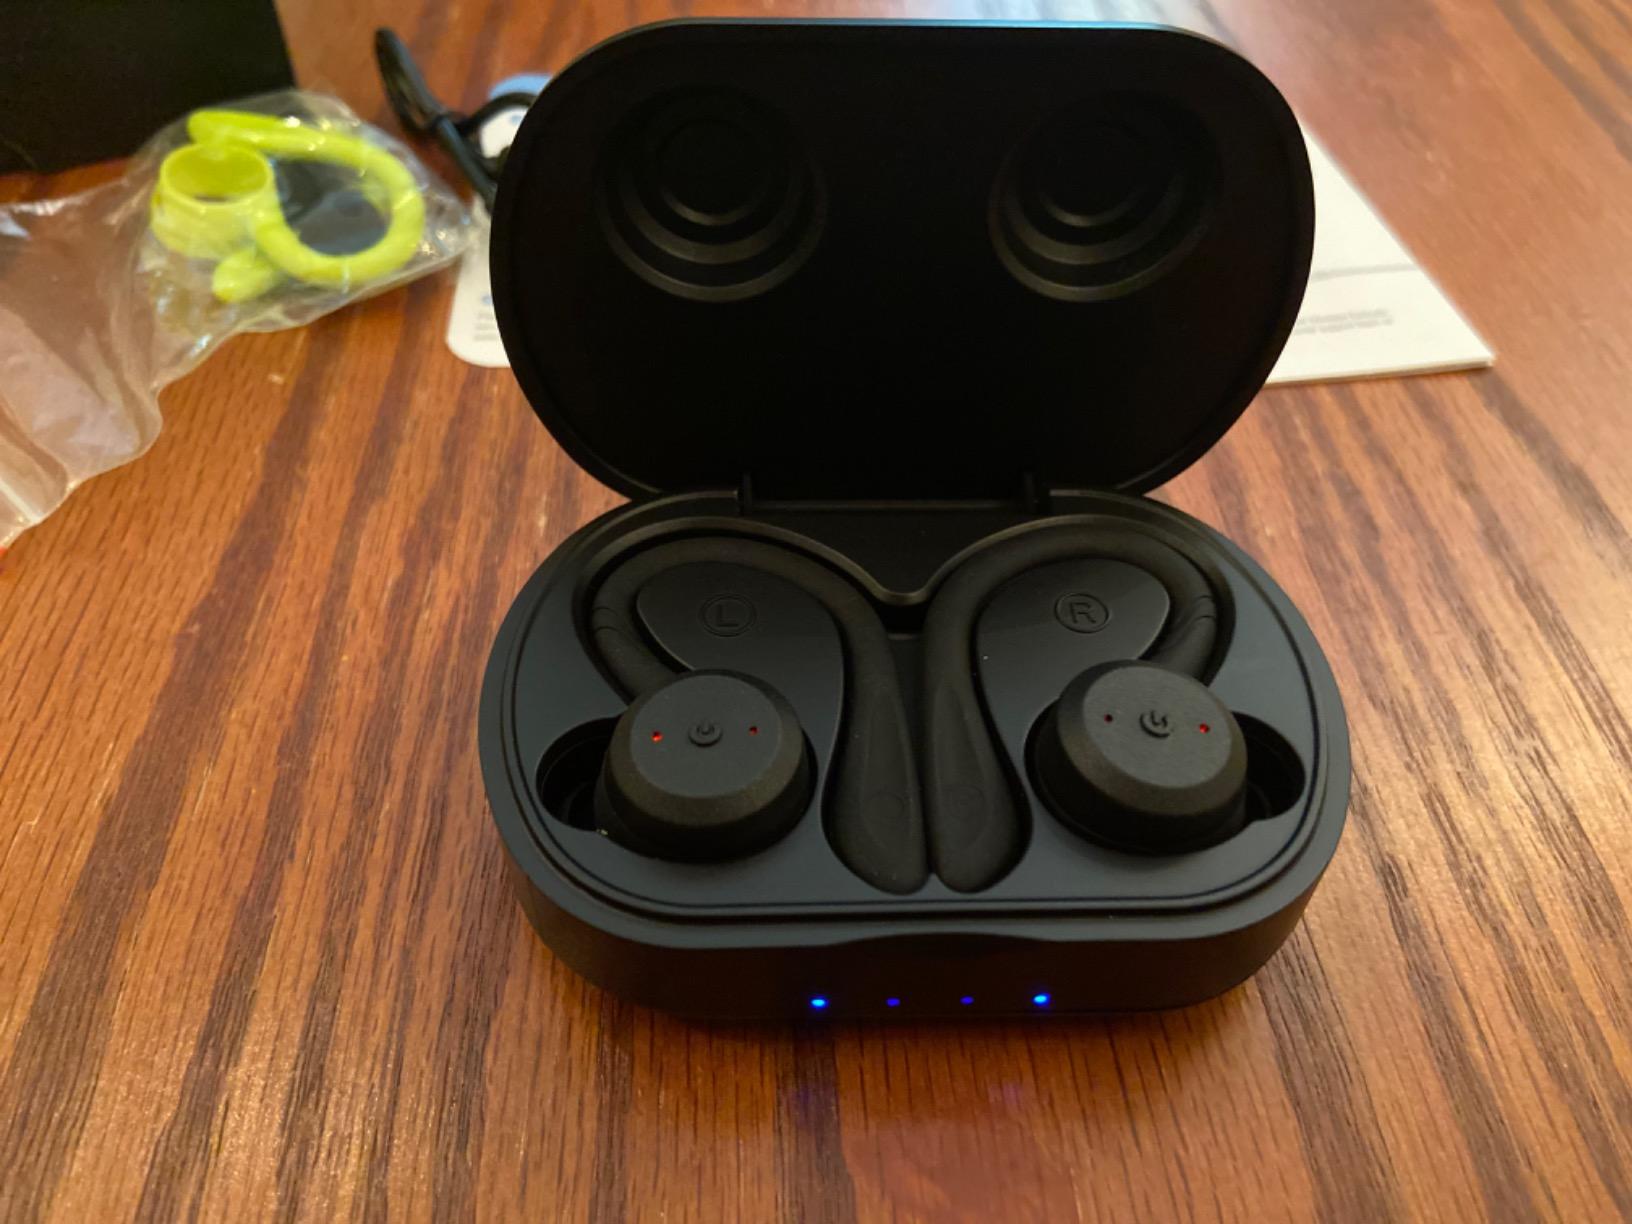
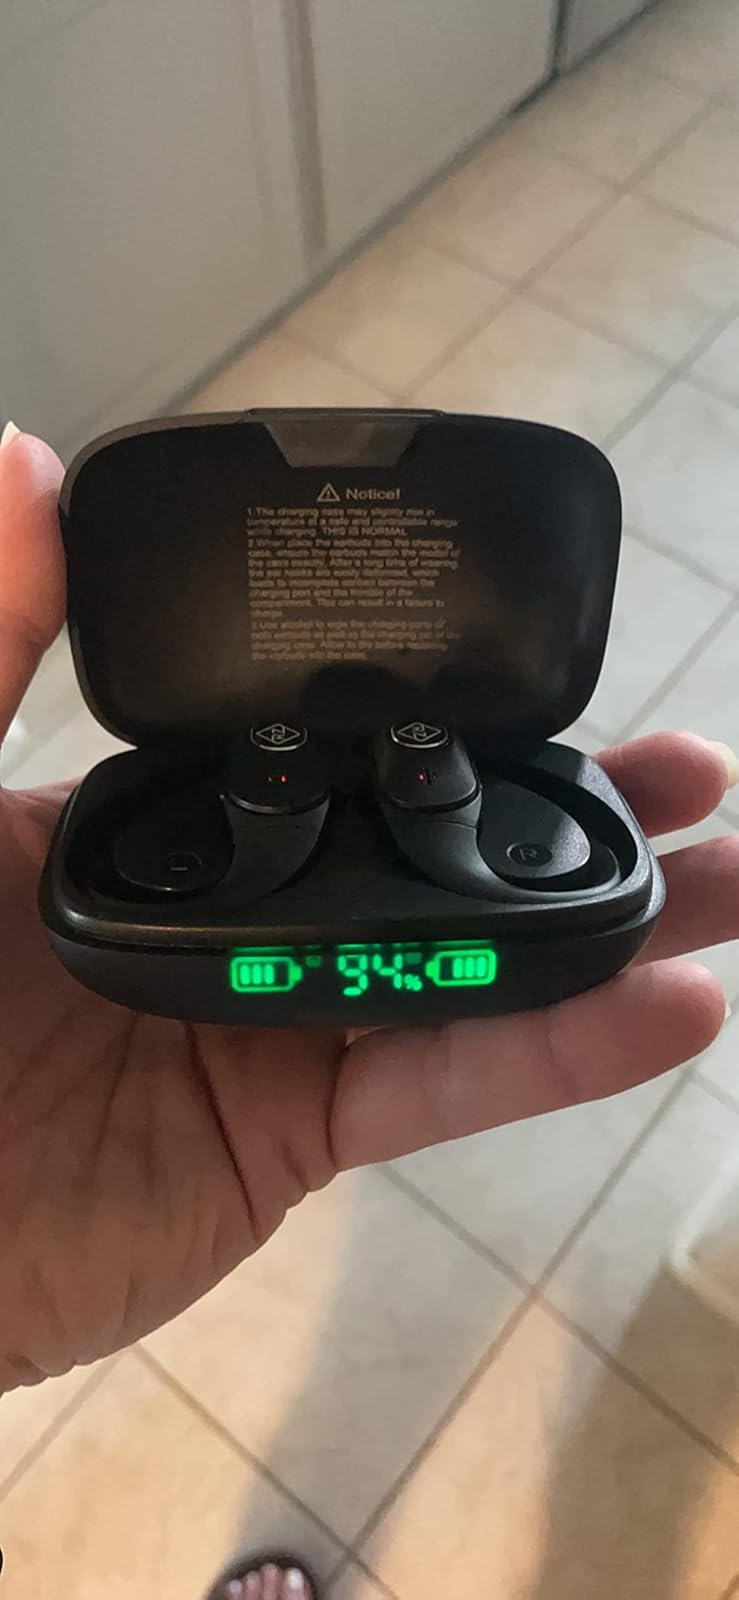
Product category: earbuds
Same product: no